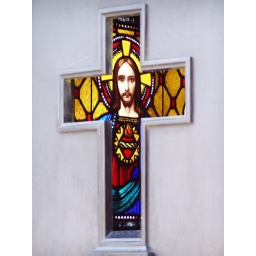
Jesus in a stained glass window through a cross-shaped window